Hadji Murad

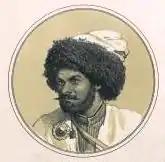
Hadji Murad

Leo Tolstoy's posthumously published novella "Hadji Murad" (1912) is a partially fictionalized account of Murad's struggle with the Russian Empire. His image also appears in "My Dagestan", a novel of the Avar writer Rasul Gamzatov.